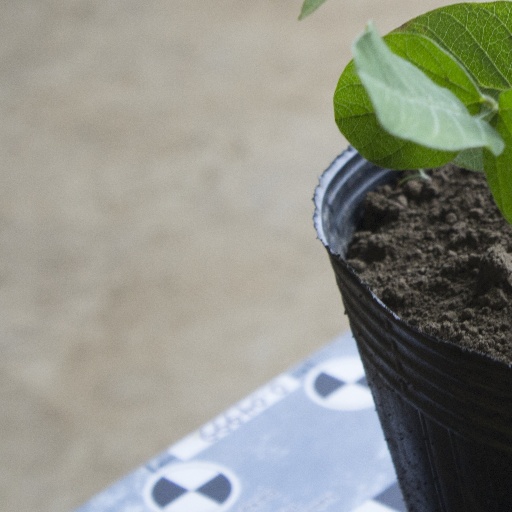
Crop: soybean